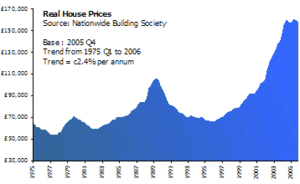
L’histoire des bourses de valeurs retrace les étapes de l'émergence d'espaces de valorisation des obligations, qui dominent ainsi jusqu'au milieu du XIXᵉ siècle, puis des actions. Auparavant, le financement des armements navals vénitiens et hollandais sous la forme d'actions reste une exception. Les obligations prennent leur essor dès le XVIIIᵉ siècle sur un marché déjà mondialisé, soutenu par les banques centrales et le Trésor public.
La crise économique mondiale des années 2007-2012, quelquefois appelée dans le monde anglophone Grande Récession, est une récession dans laquelle sont entrés la plupart des pays industrialisés du monde, mis à part le Brésil, la Chine et l'Inde, à la suite du krach de l'automne 2008, lui-même consécutif de la crise des subprimes de 2006-2007. Les États-Unis ont été les premiers à entrer en récession, en décembre 2007, suivis par plusieurs pays européens au cours de l'année 2008, ainsi que la zone euro dans son ensemble. La France n'entre comptablement en récession qu'en 2009. Cette crise économique mondiale est considérée comme la pire depuis la Grande Dépression.